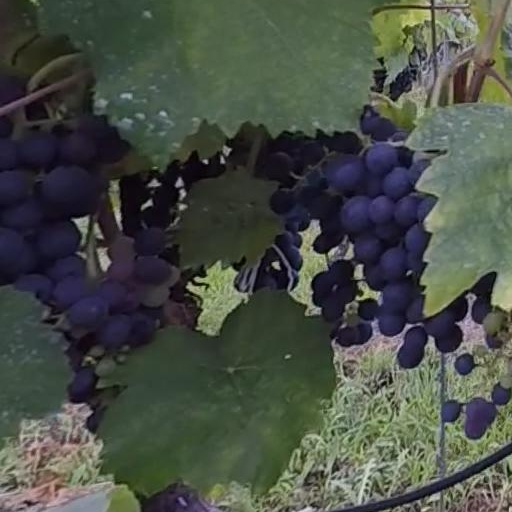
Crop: grape